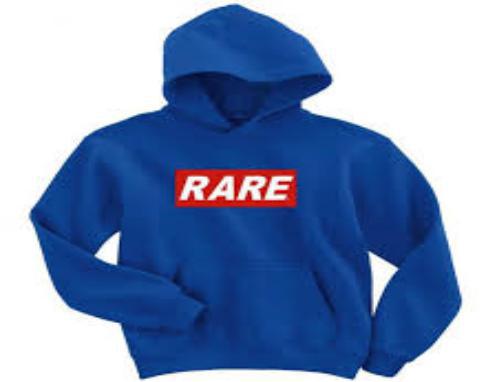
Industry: Clothes